Rikuchū-Matsukawa Station

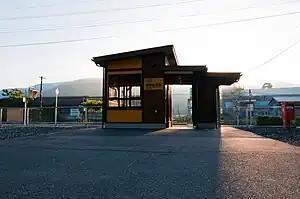
Rikuchū-Matsukawa Station in October 2010

is a railway station located in the city of Ichinoseki, Iwate Prefecture, Japan, operated by the East Japan Railway Company (JR East).